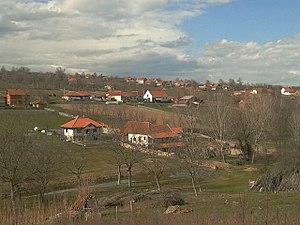
Miraševac est un village de Serbie situé dans la municipalité de Rača, district de Šumadija. Au recensement de 2011, il comptait 563 habitants.